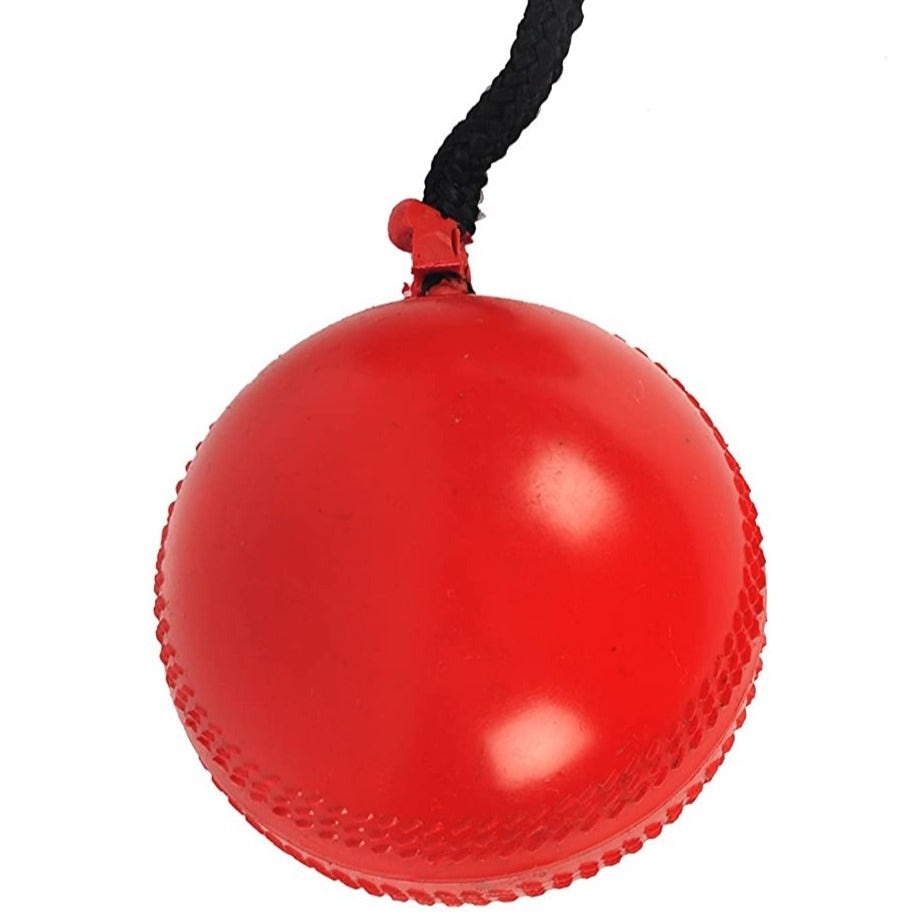
Cricket Hanging Ball
Professional training aid featuring suspended ball for batting practice. Design Features: Training Setup Durable string attachment Adjustable height Stable suspension Practice-ready design Training Benefits: Skill Development Batting practice Eye coordination Timing improvement Stroke perfection Construction Details: Quality Components Strong string Durable ball Secure attachment Weather-resistant Practice Applications: Versatile Training Solo practice Technique refinement Shot development Regular training Technical Features: Professional Setup Height adjustability 360° movement Natural swing Consistent rebound Usage Benefits: Convenient Practice Space-efficient Easy setup Indoor/outdoor use Immediate feedback Target Users: Universal Appeal Beginners Club players Youth training Home practice Key Advantages: Training Excellence Independent practice Consistent repetition Technique focus Skill enhancement
Brand: DS Sports
Category: Sporting Goods > Athletics > Cricket > Cricket Training Aids > Cricket Batting Tees